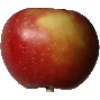
Label: Apple Braeburn 1